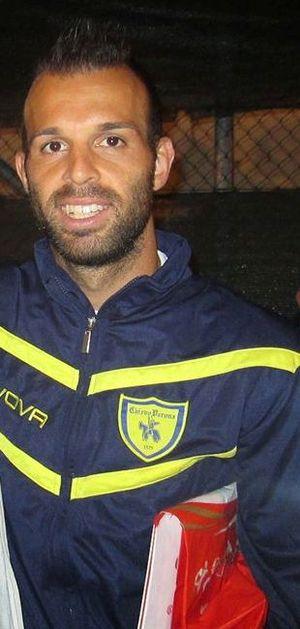
Riccardo Meggiorini est un footballeur italien, évoluant au poste d'attaquant au Chievo Vérone.